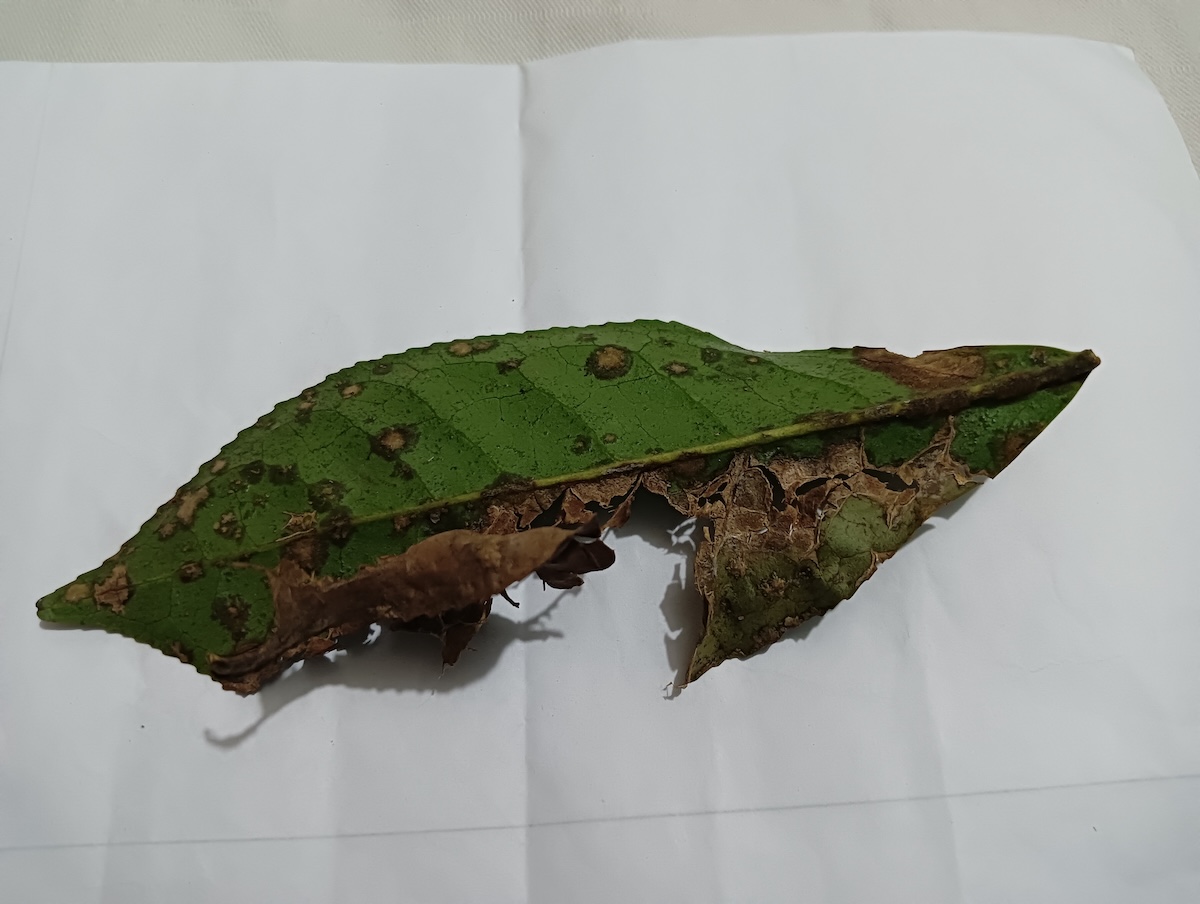
Label: Brown Blight